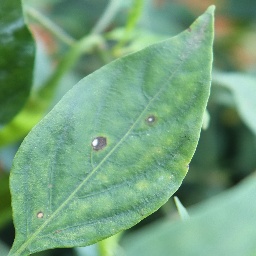
Label: cercospora